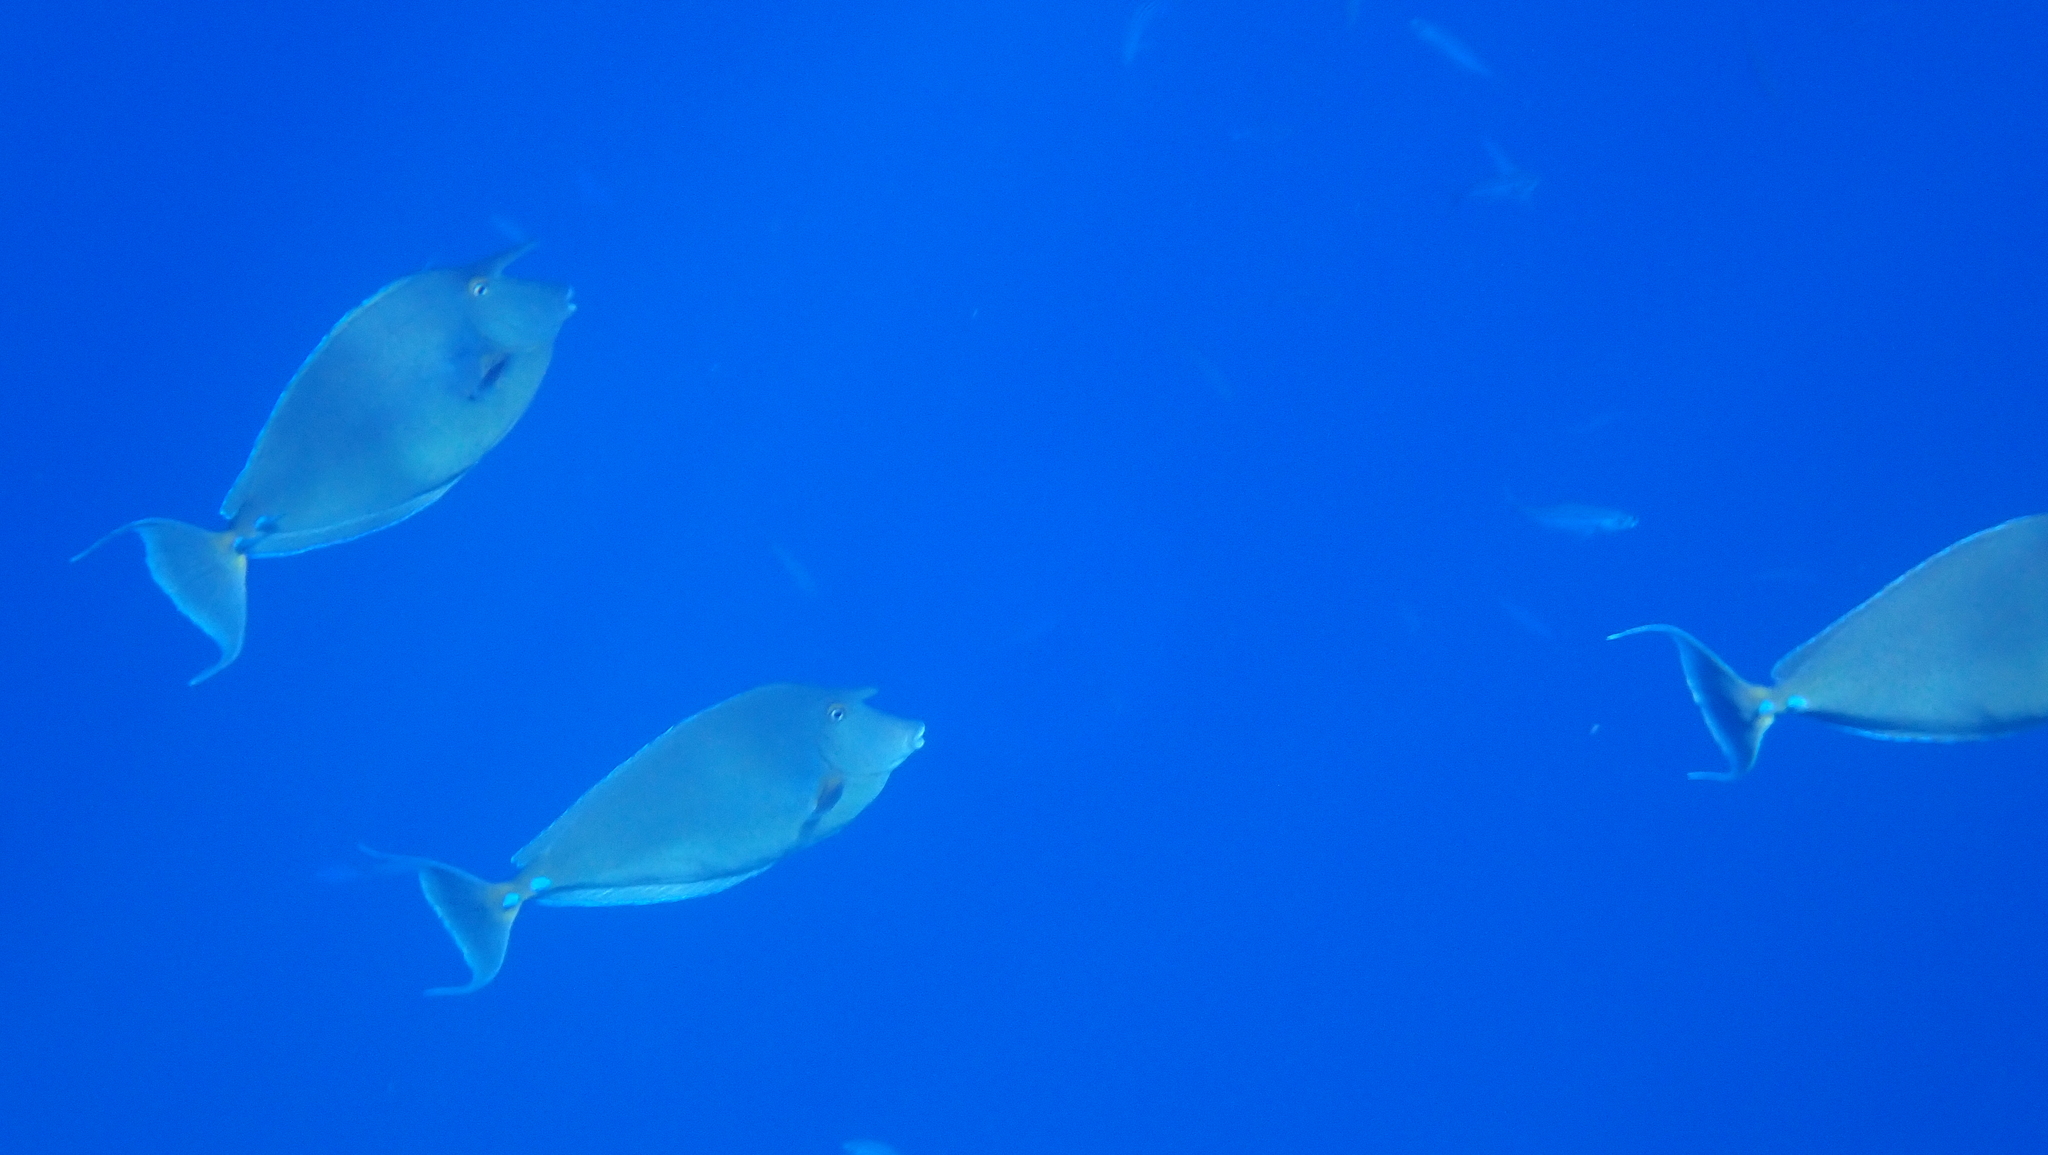
Naso unicornis (Bluespine Unicornfish)